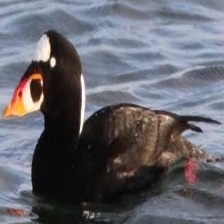
Species: SURF SCOTER
Scientific name: MELANITTA PERSPICILLATA
ImageNet parent category: drake